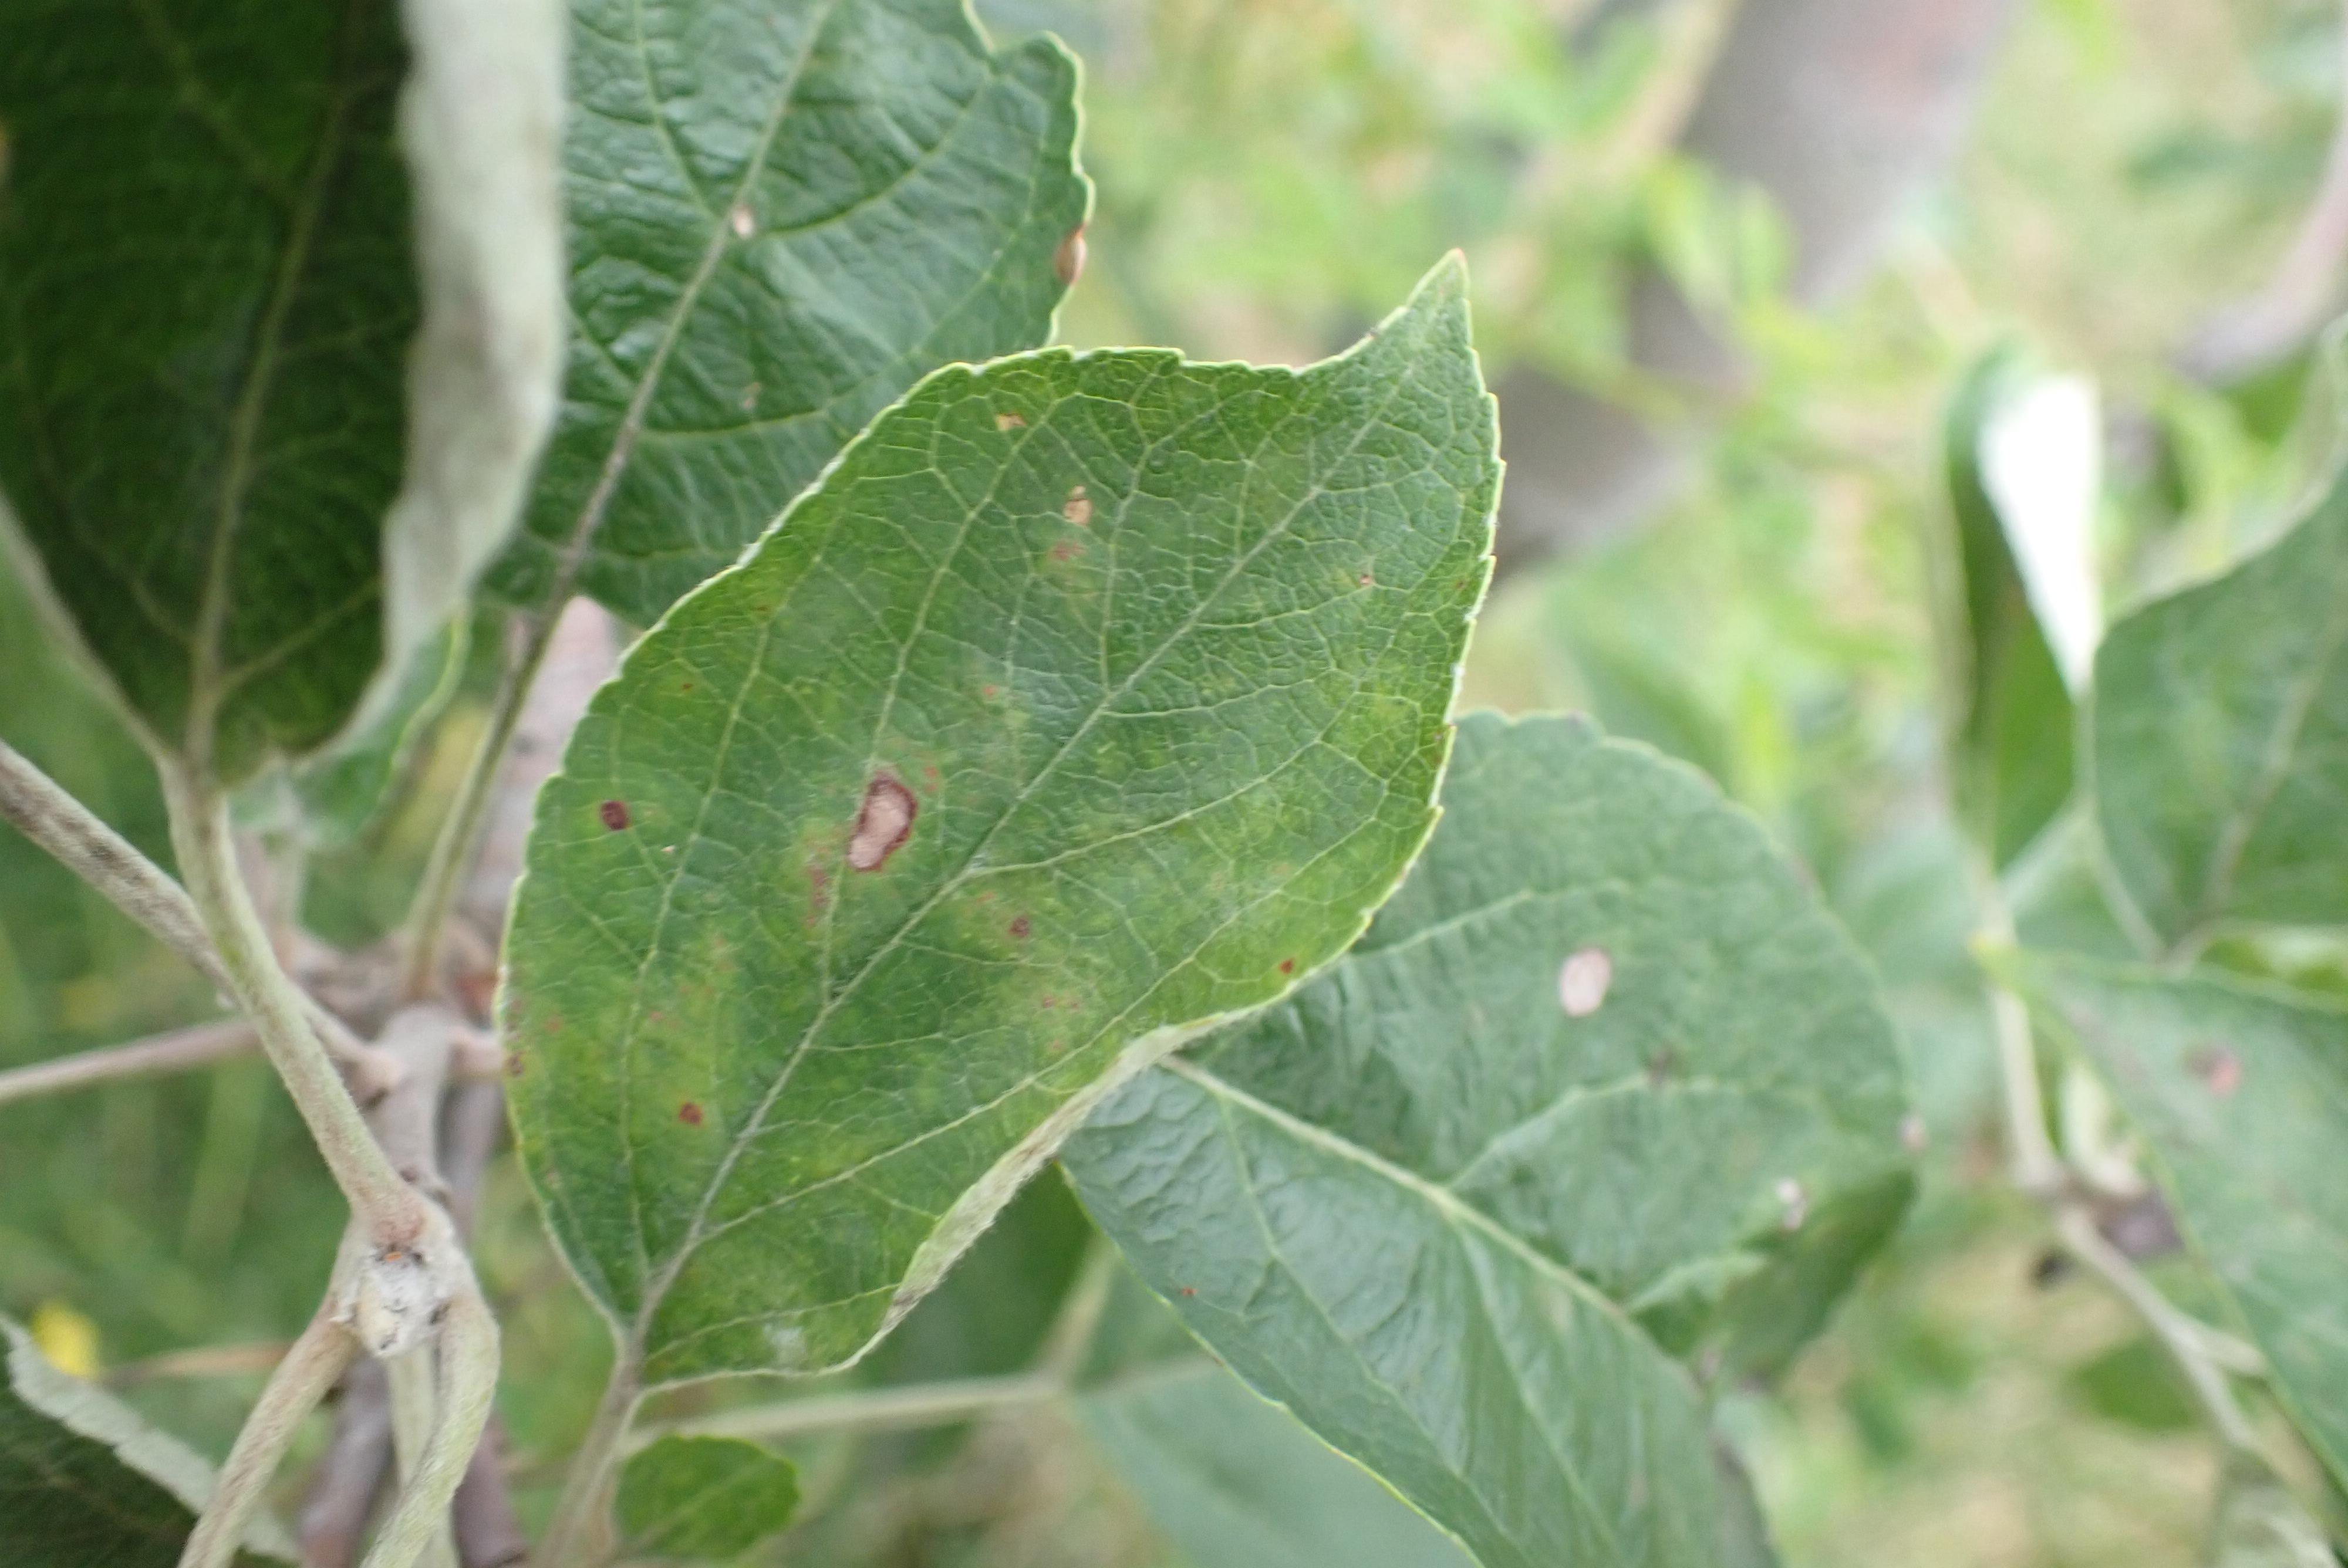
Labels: scab, frog_eye_leaf_spot